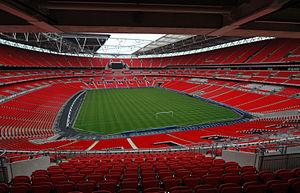
La quatorzième édition de la Coupe du monde de rugby à XIII se déroule du 26 octobre 2013 au 30 novembre 2013 et se partage entre l'Angleterre, la France, l'Irlande et le Pays de Galles. Son annonce est faite par la fédération internationale en juillet 2009. Prévue initialement en 2012, il est finalement décidé de décaler la compétition d'une année en raison de l'organisation des Jeux olympiques de 2012 à Londres. Il est aussi décidé que les éditions suivantes se dérouleront sur un cycle quadriennal.
Les compétitions de football des Jeux olympiques d'été de 2012 organisés à Londres, se déroulent dans six villes britanniques du 25 juillet au 11 août 2012.
L'Angleterre est une nation constitutive du Royaume-Uni. Elle est bordée par l'Écosse au nord et le pays de Galles à l'ouest. Son littoral est entouré par la mer du Nord à l'est, la mer d'Irlande au nord-ouest, la mer Celtique au sud-ouest, et la Manche au sud qui la sépare de l'Europe continentale. Son territoire couvre la majorité du centre et du sud de l'île de Grande-Bretagne, et il inclut également une centaine de petites îles. Sa capitale est Londres qui est la première aire urbaine du Royaume-Uni et, selon les critères retenus, d'Europe de l'Ouest. L'Angleterre est la nation la plus peuplée du Royaume-Uni avec 53 millions d'habitants en 2011, ce qui représente 84 % de la population britannique, et est la plus grande avec une superficie de 131 760 km². Le nom d'« Angleterre » est fréquemment mais faussement employé, par synecdoque, pour désigner le Royaume-Uni dans son ensemble.
Le Championnat d'Europe féminin de football 2022 est la treizième édition du Championnat d'Europe féminin de football, une compétition de l'Union des associations européennes de football rassemblant les meilleures sélections nationales féminines européennes. Organisée en Angleterre, la compétition devait se dérouler du 7 juillet au 1ᵉʳ août 2021, mais le 23 avril 2020, l'UEFA décide de la reporter d'un an en raison de la pandémie de Covid-19 qui sévit alors en Europe, et du report en conséquence de l'Euro 2020 masculin et des Jeux olympiques 2020 à l'été 2021. Elle se jouera donc du 6 au 31 juillet 2022.
La Coupe d'Angleterre de rugby à XIII 2018 est la 117ᵉ édition de la Coupe d'Angleterre, compétition à élimination directe mettant aux prises des clubs de rugby à XIII amateurs et professionnels affiliés à la Rugby Football League. Des clubs anglais, gallois, écossais, français et canadiens y participent donc. La compétition se déroule du 27 janvier 2018 au 5 août 2018. La finale est prévue après neuf tours à élimination directe mettant aux prises les clubs amateurs et professionnels et est programmée le 25 août 2018 au Stade de Wembley de Wembley. Les rencontres sont diffusées en direct au Royaume-Uni sur BBC Sport et Sky Sports. En France, la finale est retransmise en direct sur beIN Sports.
St Helens Rugby League Football Club dit St Helens RLFC est un club professionnel anglais de rugby à XIII basé à St Helens, dans le Merseyside près de Liverpool. Il évolue dans la Super League qui est le championnat élite d'Angleterre. Il a remporté notamment deux World Club Challenge, quatorze championnats d'Angleterre dont sept fois la Super League et à douze reprises la coupe d'Angleterre appelée Challenge Cup.
La Coupe d'Angleterre de rugby à XIII 2019 est la 118ᵉ édition de la Coupe d'Angleterre, compétition à élimination directe mettant aux prises des clubs de rugby à XIII amateurs et professionnels affiliés à la Rugby Football League. Des clubs anglais, gallois, écossais, un club français et un club serbe y participent donc. La compétition se déroule du 26 janvier 2018 au 24 août 2018. La finale est prévue après neuf tours à élimination directe mettant aux prises les clubs amateurs et professionnels et est programmée le 24 août 2019 au Stade de Wembley de Wembley. Les rencontres sont diffusées en direct au Royaume-Uni sur BBC Sport et Sky Sports. En France, la finale est retransmise en direct sur beIN Sports.